Fairchild v. Hughes

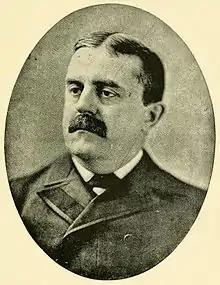
Charles S. Fairchild challenged the validity of what was to become the 19th Amendment.

On July 7, 1920, Charles S. Fairchild challenged the validity of the ratification process for that Amendment in the Supreme Court of the District of Columbia. The challenge sought to prevent Secretary of State Charles Evans Hughes from officially declaring the Amendment valid. The district court dismissed the case on July 20, and Fairchild appealed to the Court of Appeals of the District of Columbia. On August 26, Hughes acknowledged Tennessee's ratification, and the Nineteenth Amendment to the United States Constitution became law. The Court of Appeals affirmed the lower court decision. The case was appealed to the Supreme Court. In November 1921, the Supreme Court agreed to hear the case, which was argued in January 1922.